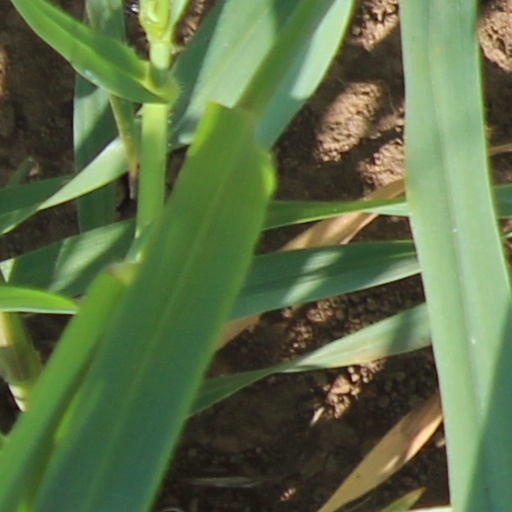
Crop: wheat